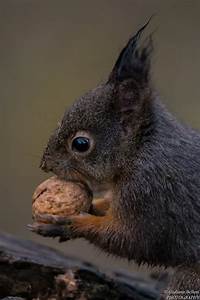
Label: scoiattolo